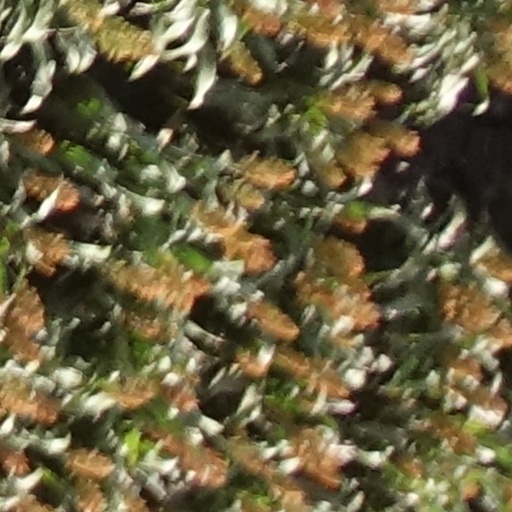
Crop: sorghum